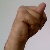
The image shows a hand gesture representing the letter 'N' in Indian Sign Language.